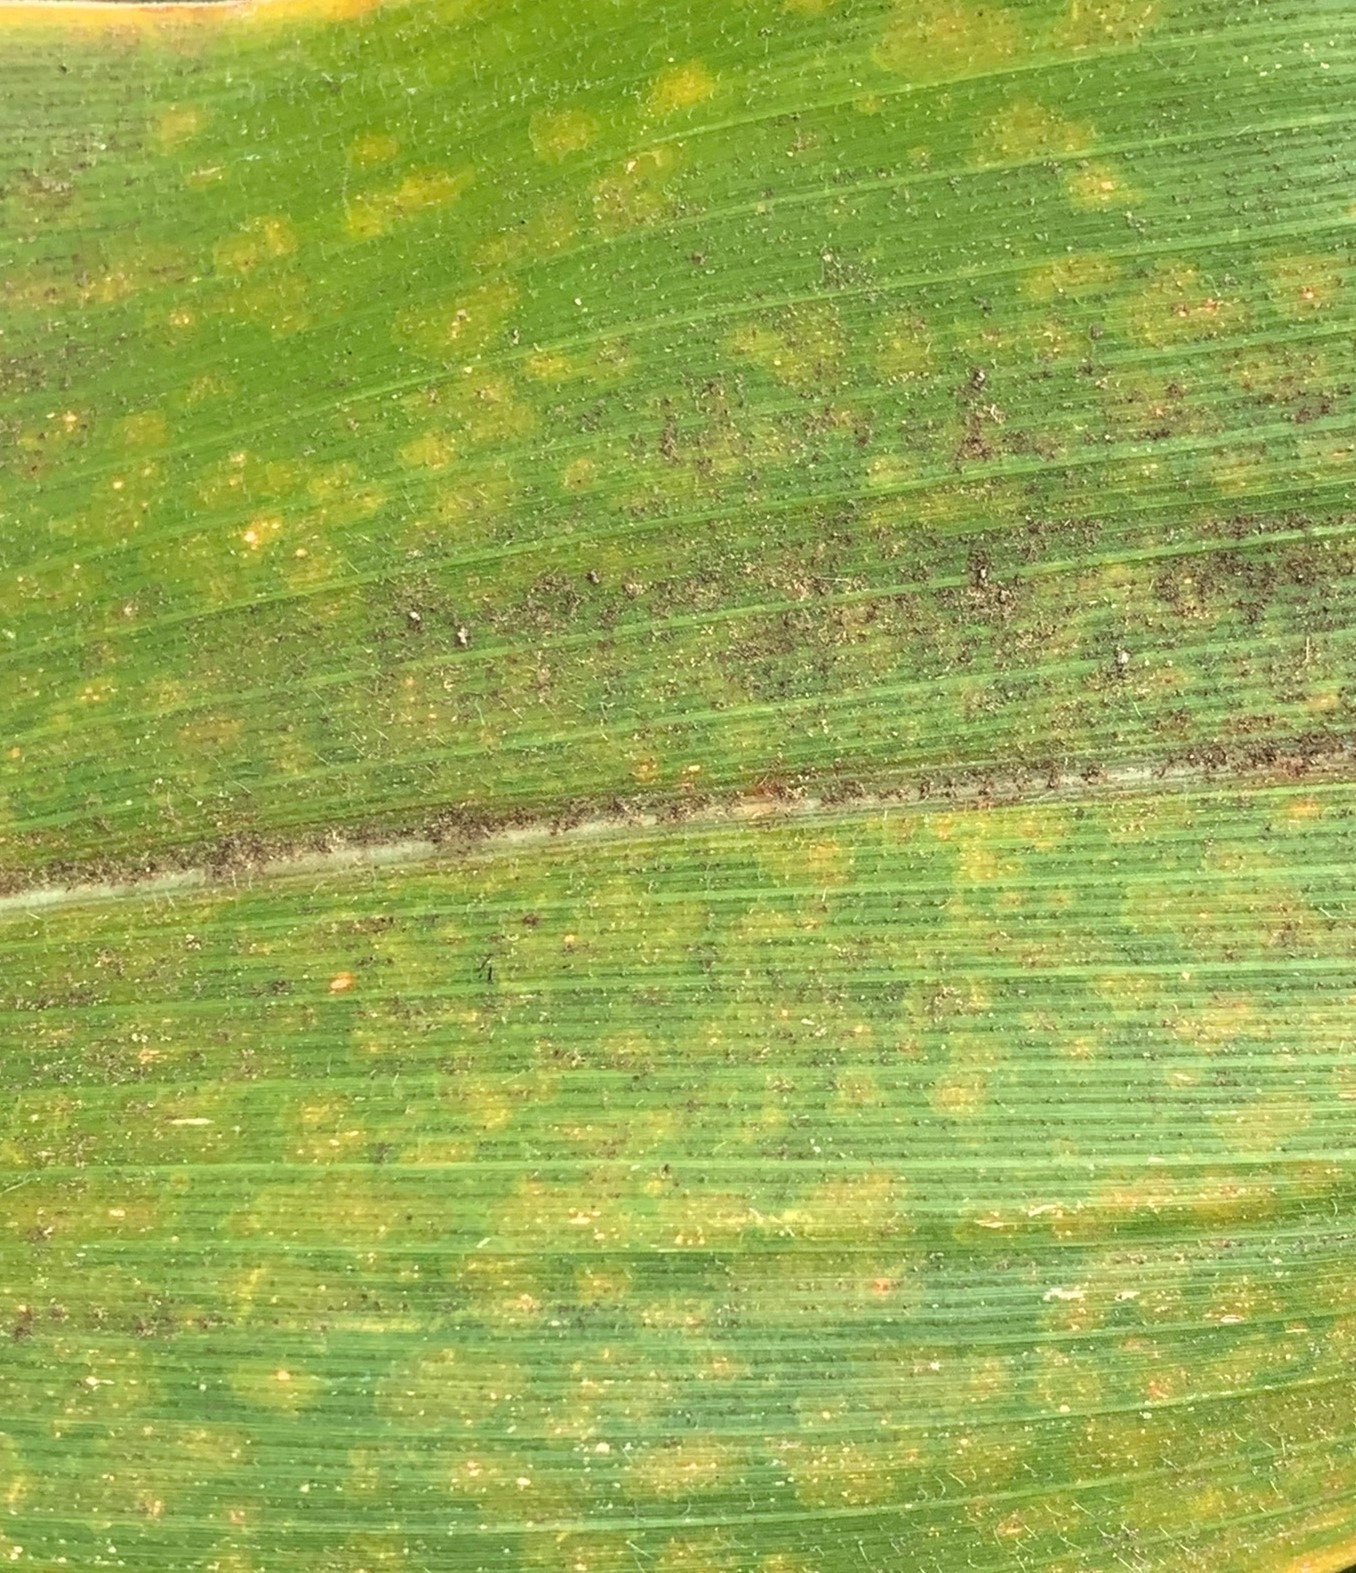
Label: MLN